Aviamilano A2

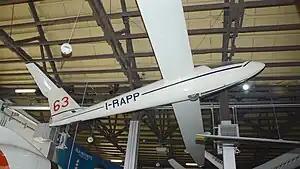
Aviamilano A3

The Aviamilano A2 or A2 Standard is an Italian high performance Standard Class sailplane first flown in 1964 and returned to production in 1966.